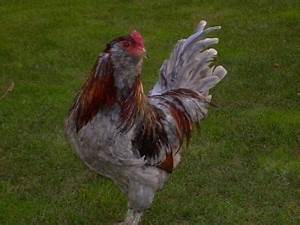
Label: chicken